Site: brandenburg
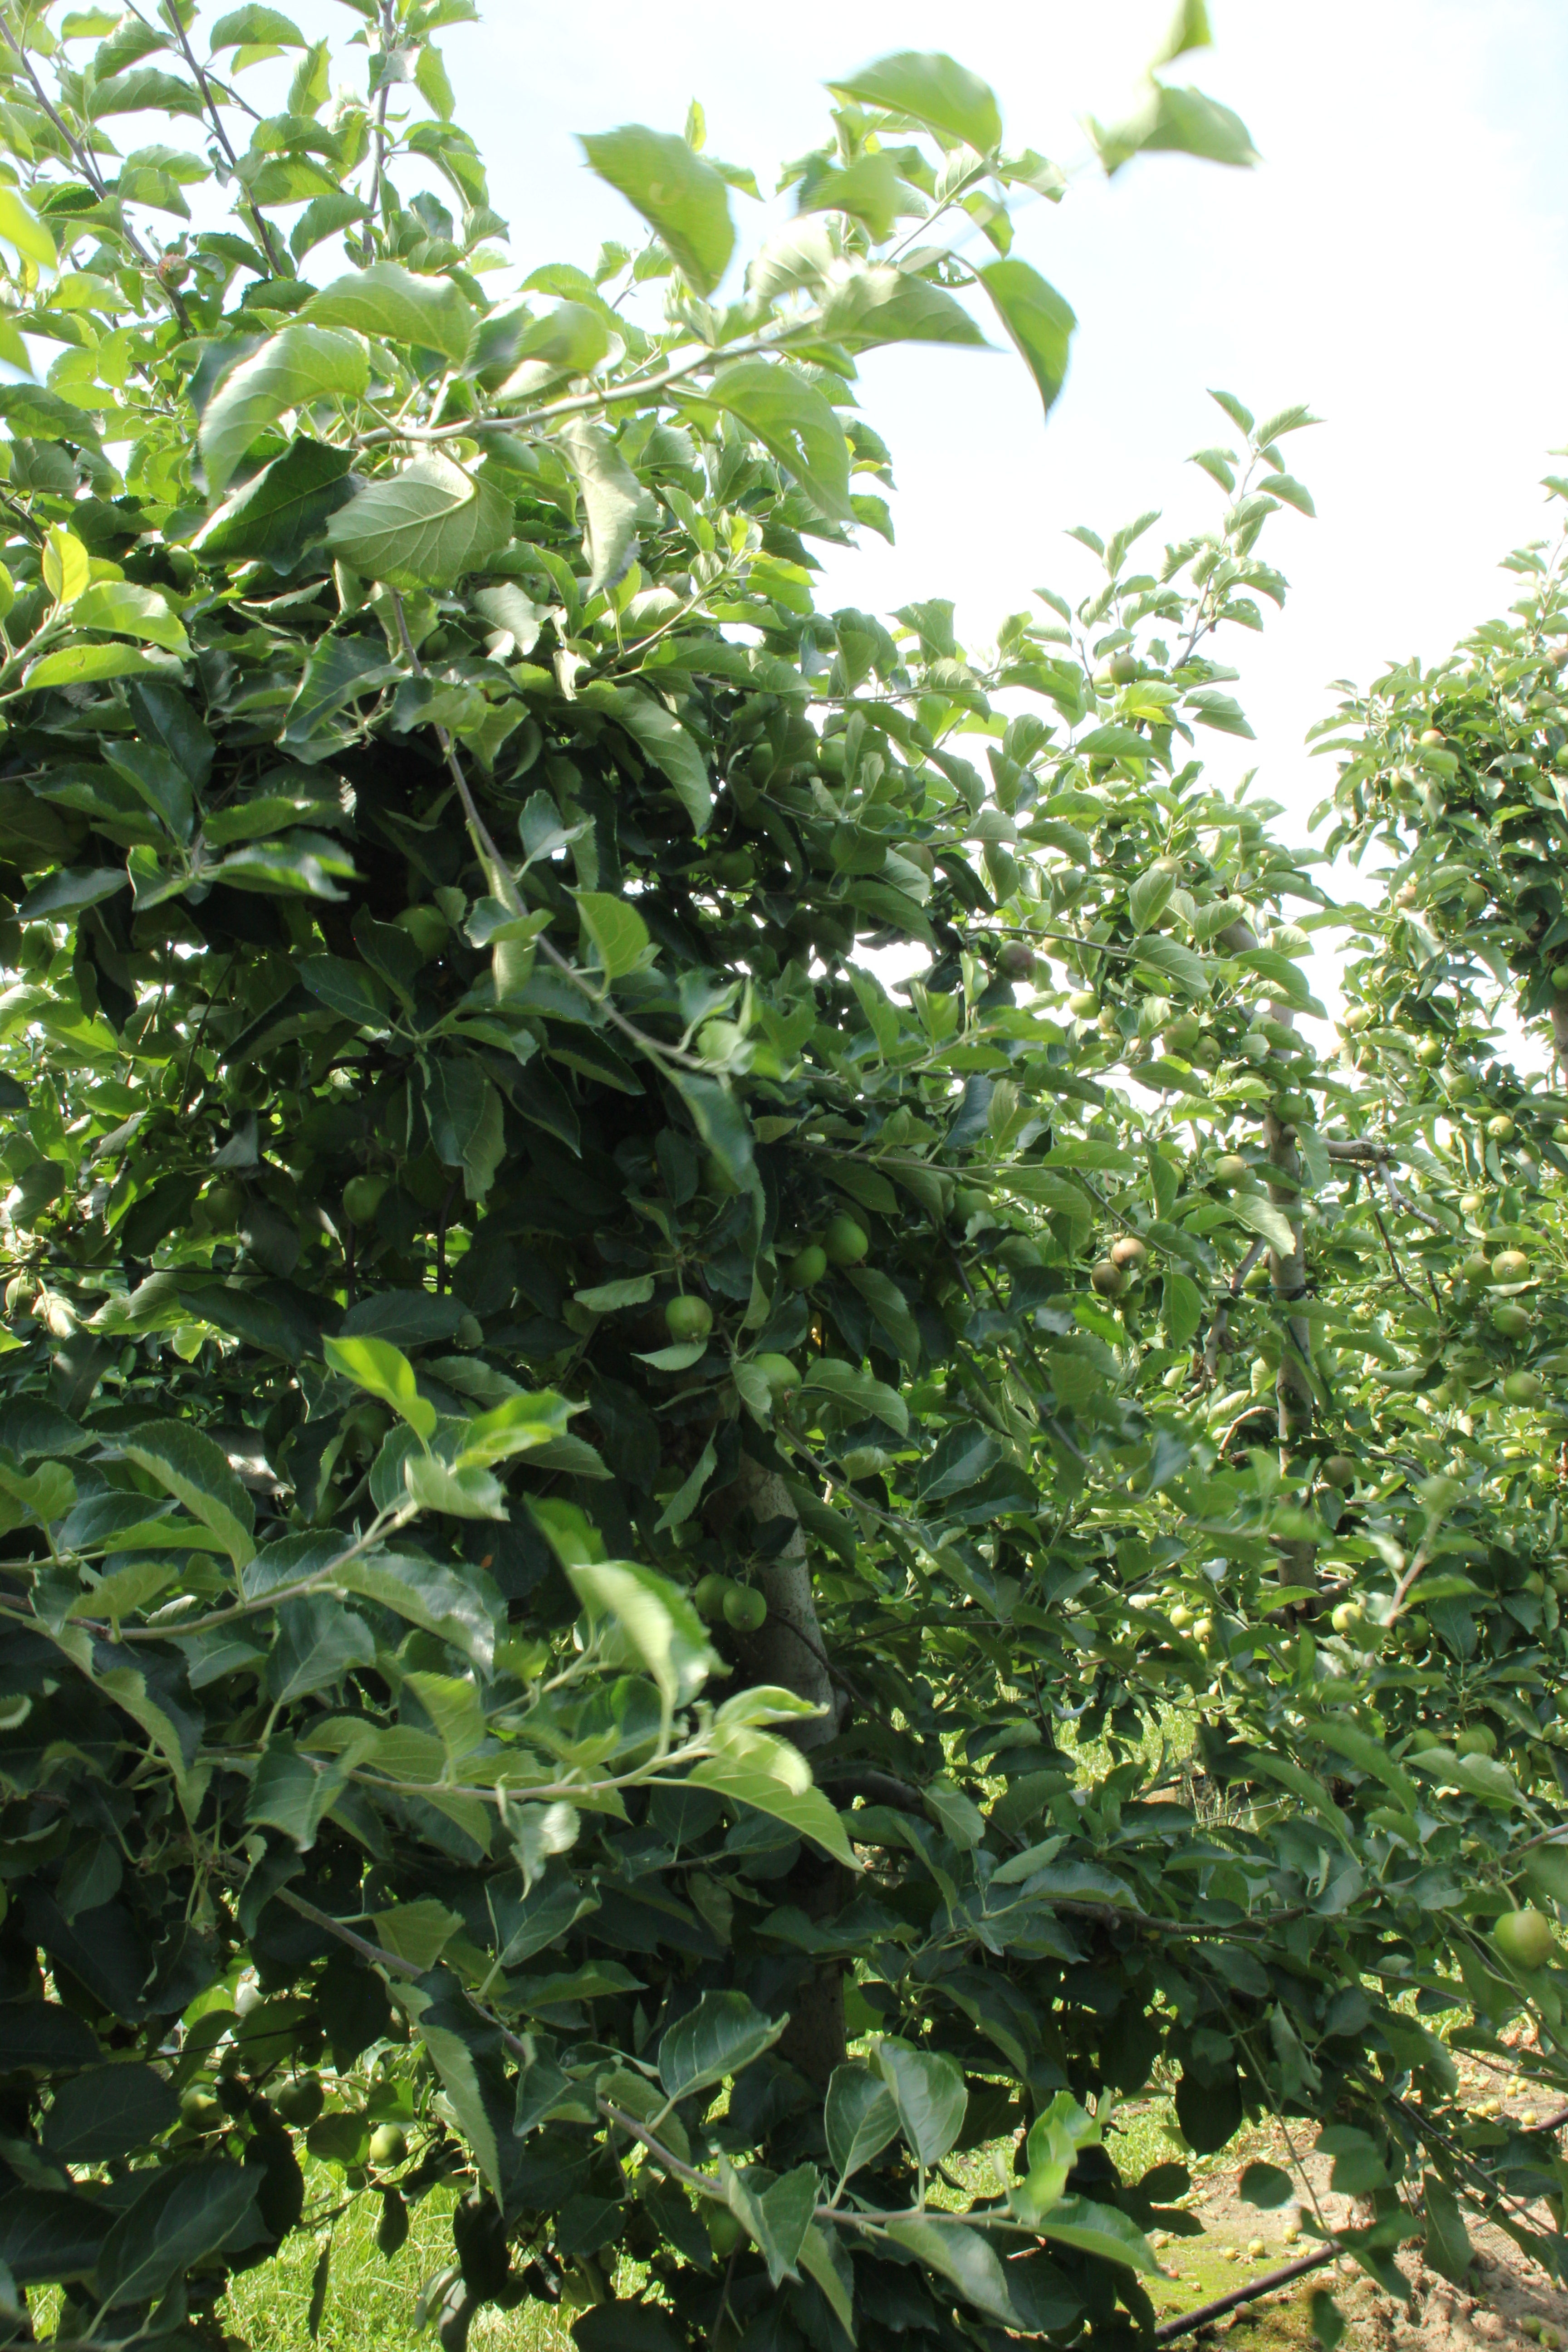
Growth stage (BBCH 74): Development of fruit